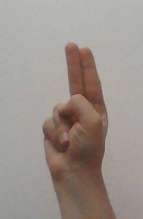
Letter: taa